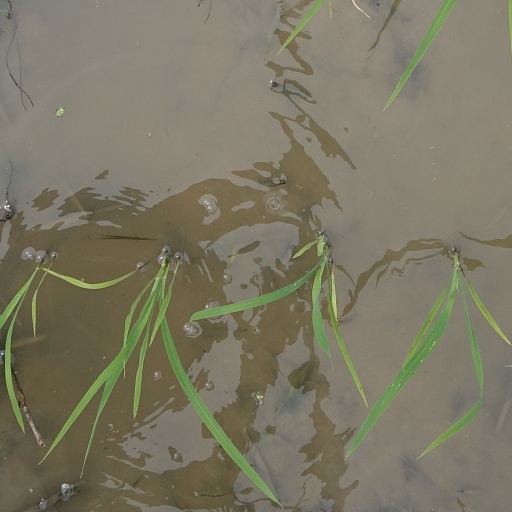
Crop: rice